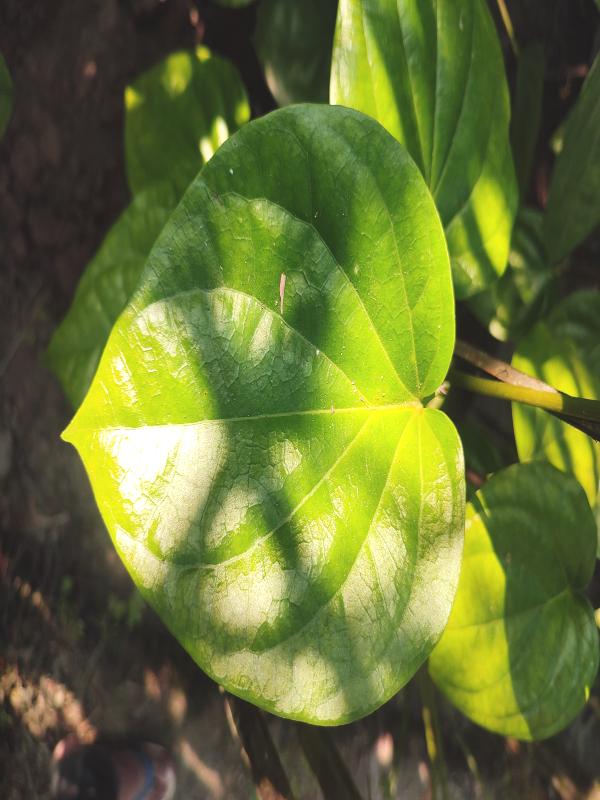
Label: Healthy_Leaf